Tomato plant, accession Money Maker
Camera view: tilt-top (135 deg); turntable rotation: 90 degrees
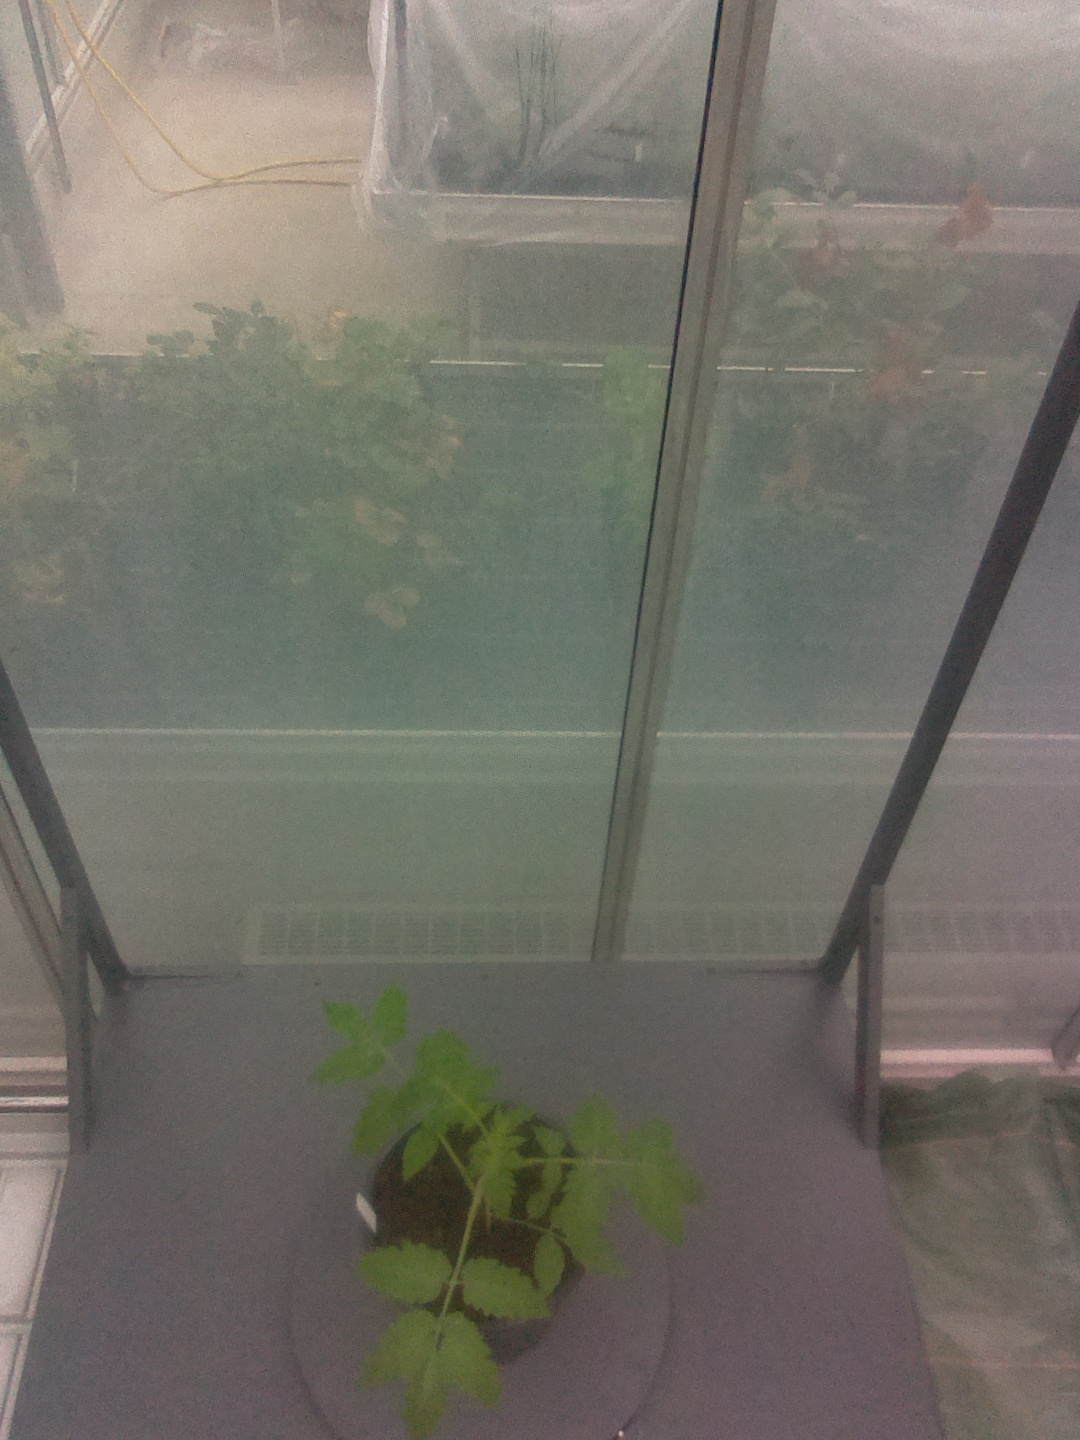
BBCH growth stage 13: 6 of true leaves visible